Norwich Terrier

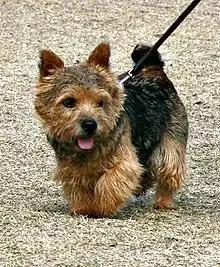
Norwich Terriers can be red, wheaten, black and tan, or grizzle (red and black hairs intermixed).

A questionnaire identified the Norwich Terrier as requiring more than half of all bitches to undergo caesarean section to give birth. The questionnaire also found more than a fifth of all Norwich Terrier pups to be stillborn. A UK based questionnaire identified a rate of caesarean section of 36.6%.